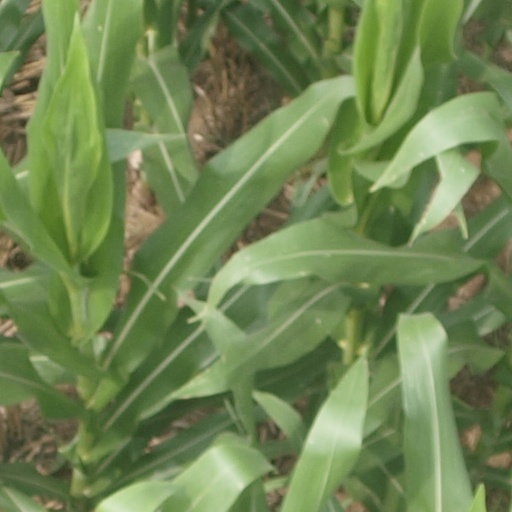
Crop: maize; corn